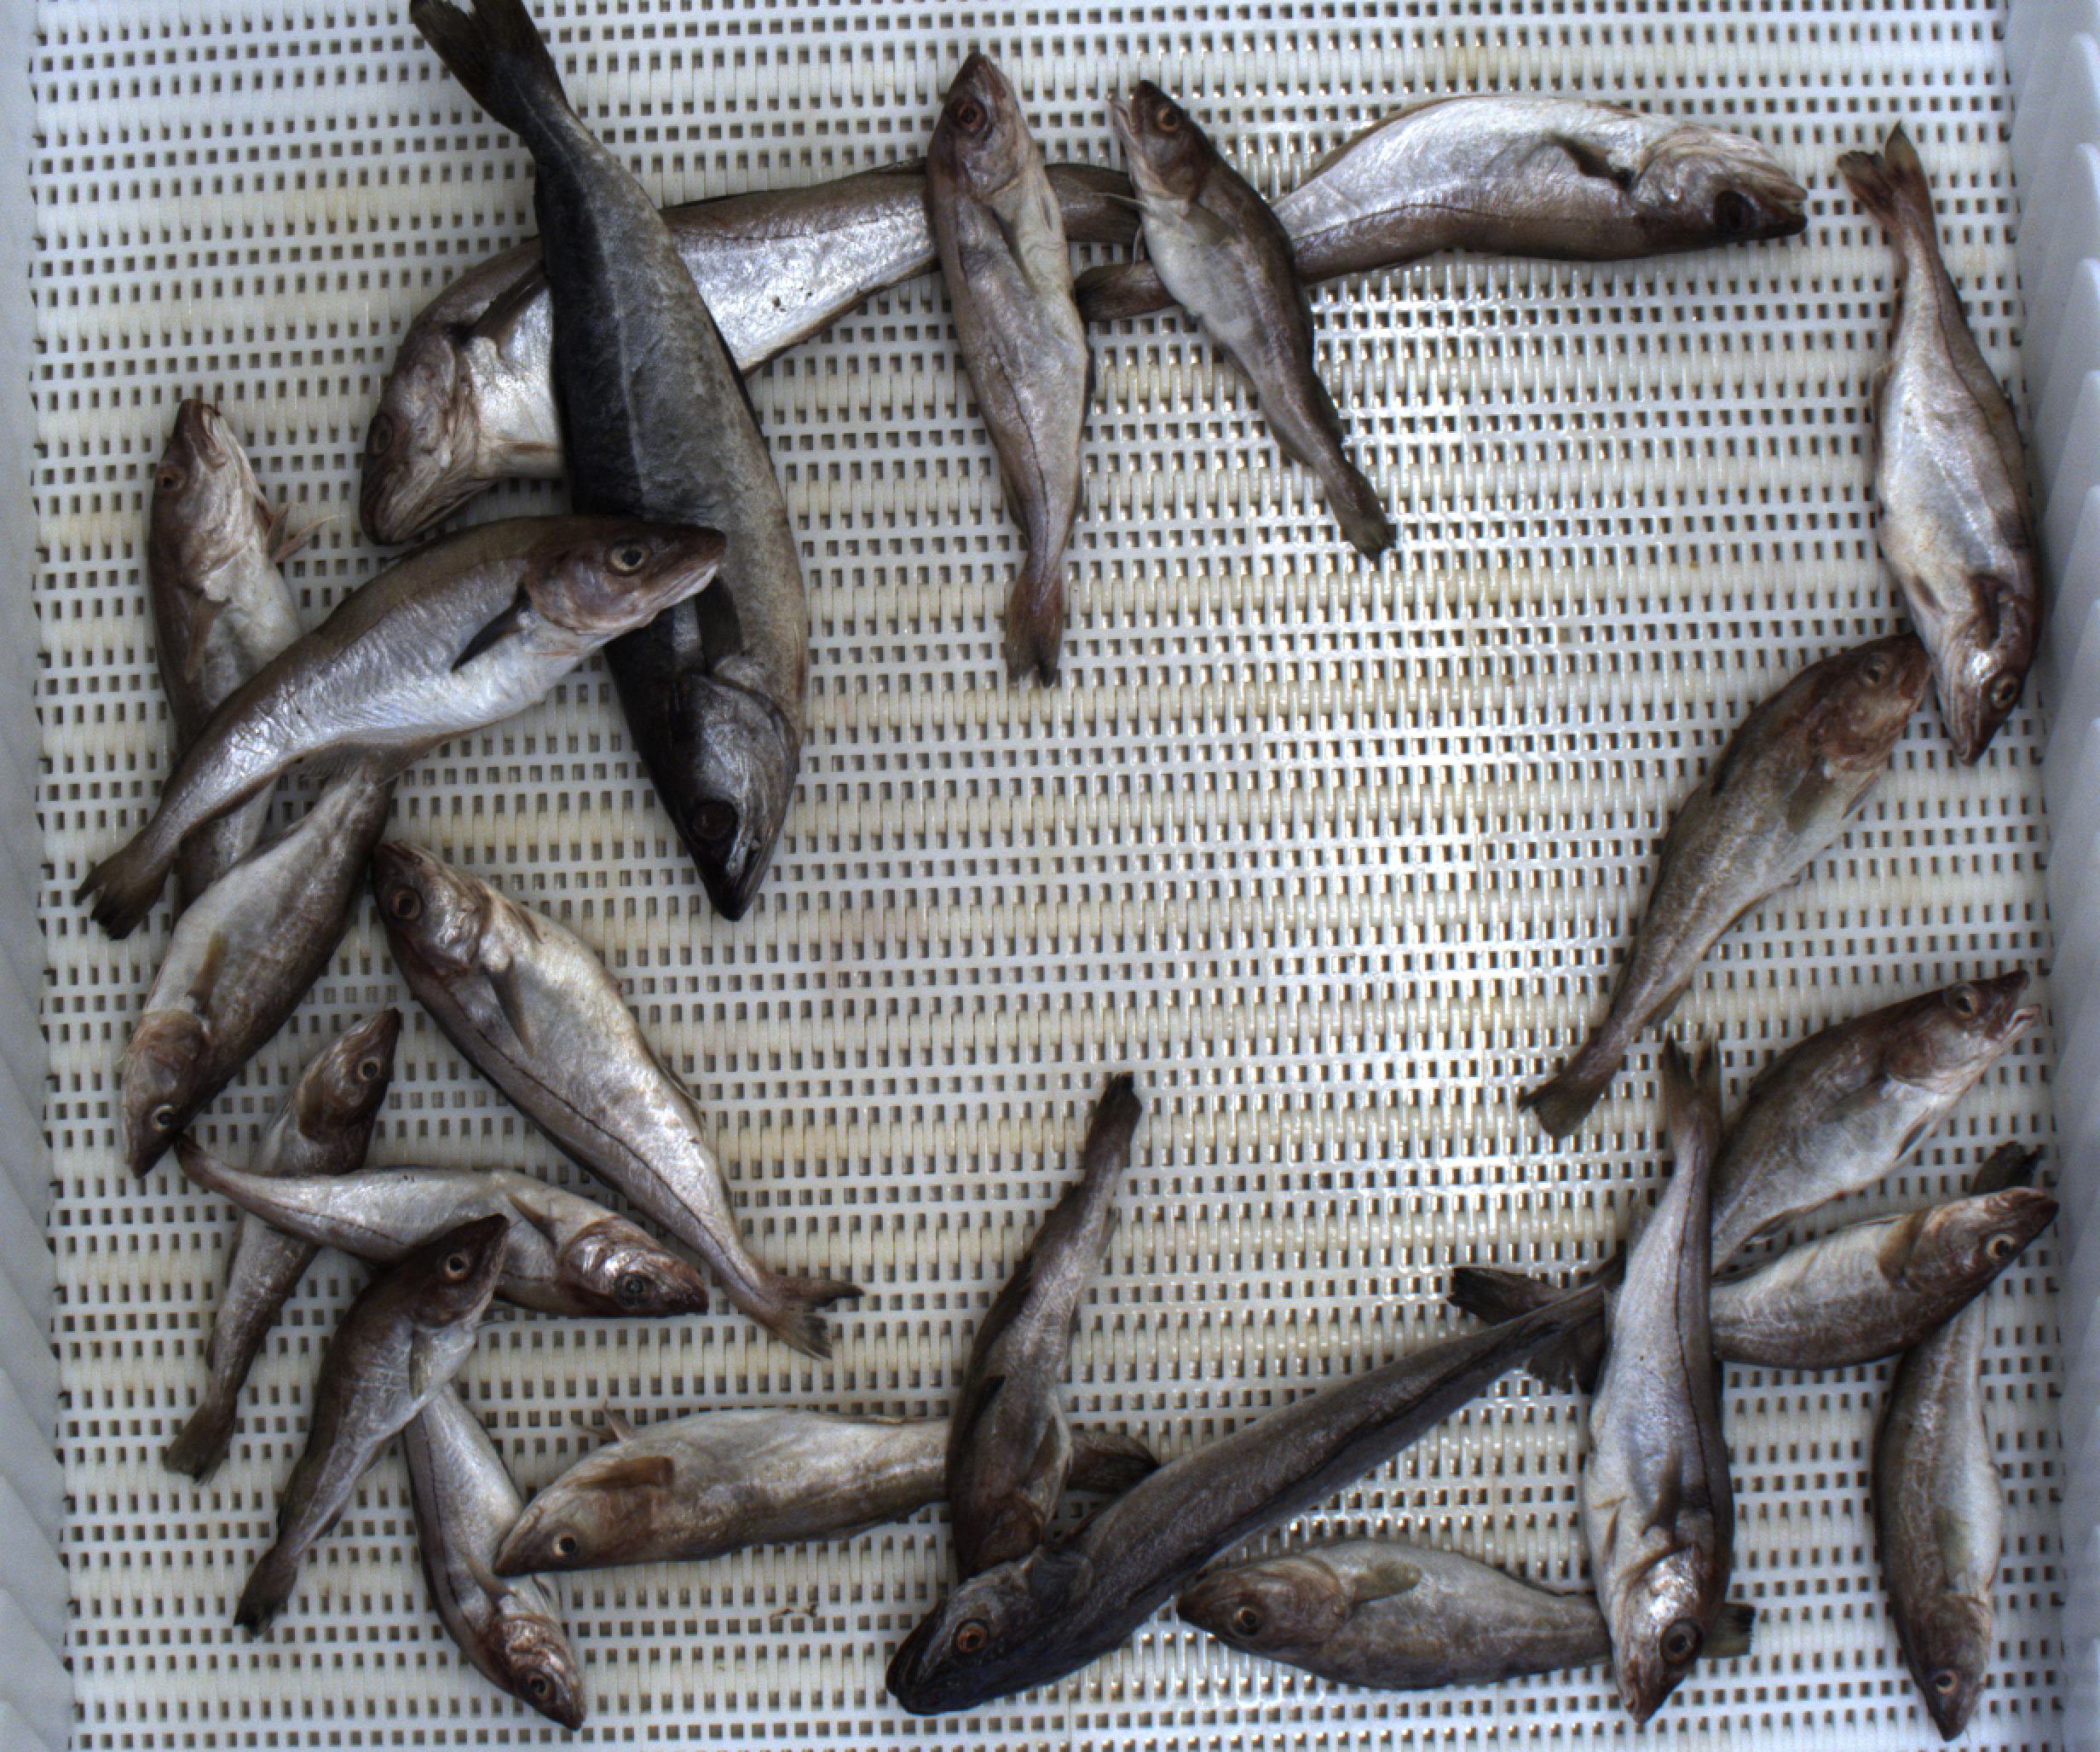
Total fish: 23
Cod: 12
Haddock: 6
Whiting: 3
Hake: 1
Horse mackerel: 0
Saithe: 1
Other: 0